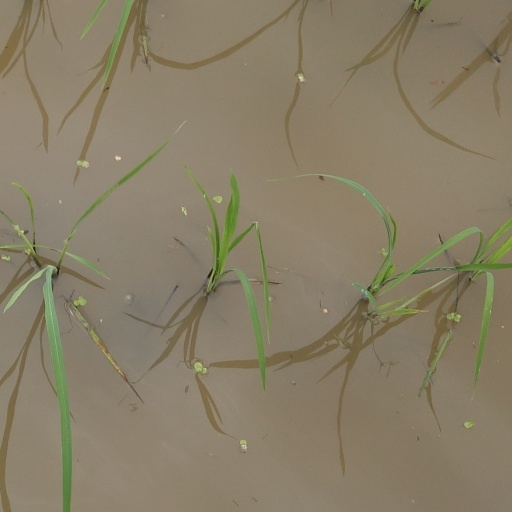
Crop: rice